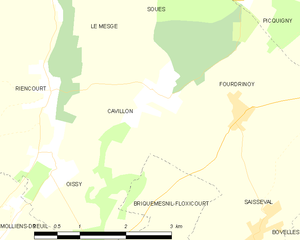
Carte des communes françaises Cavillon